Kaori Yoneyama

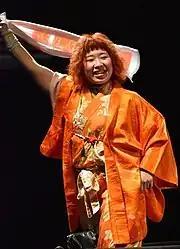
Yoneyama in December 2019

On February 13, 2013, Yoneyama earned the right to name and design Union Pro Wrestling's women's title by pinning Cherry in a tag team match, where she and Masako Takanashi defeated Cherry and Mio Shirai. Despite her big sendoff from JWP, Yoneyama continued making appearances for the promotion as a freelancer, making her first appearance just three weeks after her farewell match on February 17, when she teamed with Leon to defeat Hanako Nakamori and Morii in a tag team match. On March 10, Yoneyama defeated Cherry to become the inaugural Union Fly to Everywhere World Champion. Yoneyama made her first successful defense of the title on April 5 against Nazo Fukumen B. On May 3, Yoneyama lost the Fly to Everywhere World Championship to Cherry in a three-way elimination match, which also included Nazo Fukumen B. On September 16, Yoneyama produced her own independent event, which saw her team with Emi Sakura in a main event tag team match, where they defeated Hiroyo Matsumoto and "Kotori". On April 27, 2015, Yoneyama made her debut for the newly revived FMW promotion, teaming with Kagetsu in a tag team match, where they were defeated by Miss Mongol and Ray. On December 13, Yoneyama and Tsubasa Kuragaki defeated Kagetsu and Kaho Kobayashi to win the Oz Academy Tag Team Championship. On December 22, Yoneyama defeated DJ Nira at Gatoh Move's year-end show to win the IWA Triple Crown Championship. She lost the title to Riho on June 22, 2016. On September 11, Yoneyama and Kuragaki lost the Oz Academy Tag Team Championship to Hikaru Shida and Syuri. On July 2, 2017, Yoneyama and Cherry defeated Yuki Miyazaki and Yumi Ohka to win the Wave Tag Team Championship. They lost the title to Hiroe Nagahama and Kaho Kobayashi in their first defense on August 12. In October, Yoneyama returned to the United States to work Shimmer Women Athletes' October 18 and 19 tapings. On the first day, she teamed with Akino and Tsukasa Fujimoto to defeat Kellie Skater, Mia Yim and Tomoka Nakagawa on "Volume 67", before teaming with Fujimoto on "Volume 68" to unsuccessfully challenge Skater and Nakagawa for the Shimmer Tag Team Championship. The following day, Yoneyama and Fujimoto defeated Nevaeh and Sassy Stephie on "Volume 69", before Yoneyama ended her weekend by losing to Nikki Storm on "Volume 70".